Anthony Royle, Baron Fanshawe of Richmond

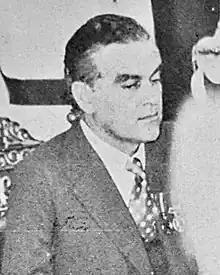
Anthony in 1971

Anthony Henry Fanshawe Royle, Baron Fanshawe of Richmond, (27 March 1927 – 28 December 2001), was a British Conservative Party politician and businessman.